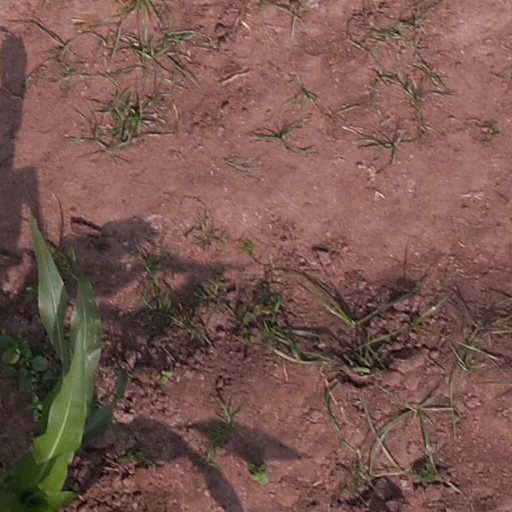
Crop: maize; corn